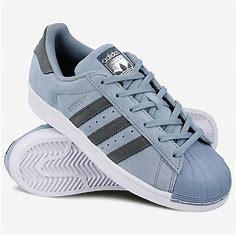
Brand: Adidas
Model: Superstar